Matteo Darmian

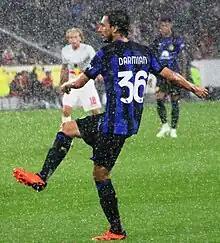
Darmian in action with Inter during the 2023-24 pre-season friendlies against Red Bull Salzburg

Darmian's first appearance of the 2016–17 season came on 15 September 2016, in a 1–0 defeat against Dutch-side Feyenoord in the UEFA Europa League group stage. He didn't feature again until 20 October, when he played the full 90 minutes against Turkish-side Fenerbahçe in a 4–1 win. Darmian appeared in all of United's Premier League games in November, playing at left-back against Swansea City, Arsenal and West Ham United. He continued to contribute to United's unbeaten streak by featuring against Everton, Tottenham Hotspur, Crystal Palace and West Bromwich Albion in December. On 10 January 2017, he played in the 2–0 victory against Hull City in the EFL Cup semi-final first-leg, assisting the second goal with a cross to Marouane Fellaini. He also played in the second leg on 27 January, helping United advance 3–2 on aggregate.